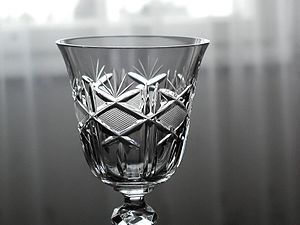
Blyglas
Blyglas
Blyglas eller krystalglas er glas med et indhold af blyoxid med stor vægtfylde, stor brillans og høj lysbrydningsevne.